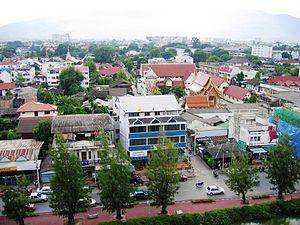
Chiang Mai, Chiangmai, Chiang Maï ou Chiengmai, surnommée la « Rose du Nord », est la sixième plus grande ville de Thaïlande, centre culturel et économique du Nord du pays et capitale de la province de Chiang Mai. La municipalité de Chiang Mai couvre Si Phra Singha, Ya Chang, Chang Chang, Wat Gate et Pa Tan. Elle couvre également certaines parties de Chang Phuak, Suthep, Pung Sun, Nong Hoi, Tha Sala, Nong Pa Phuang et Fa Ha.